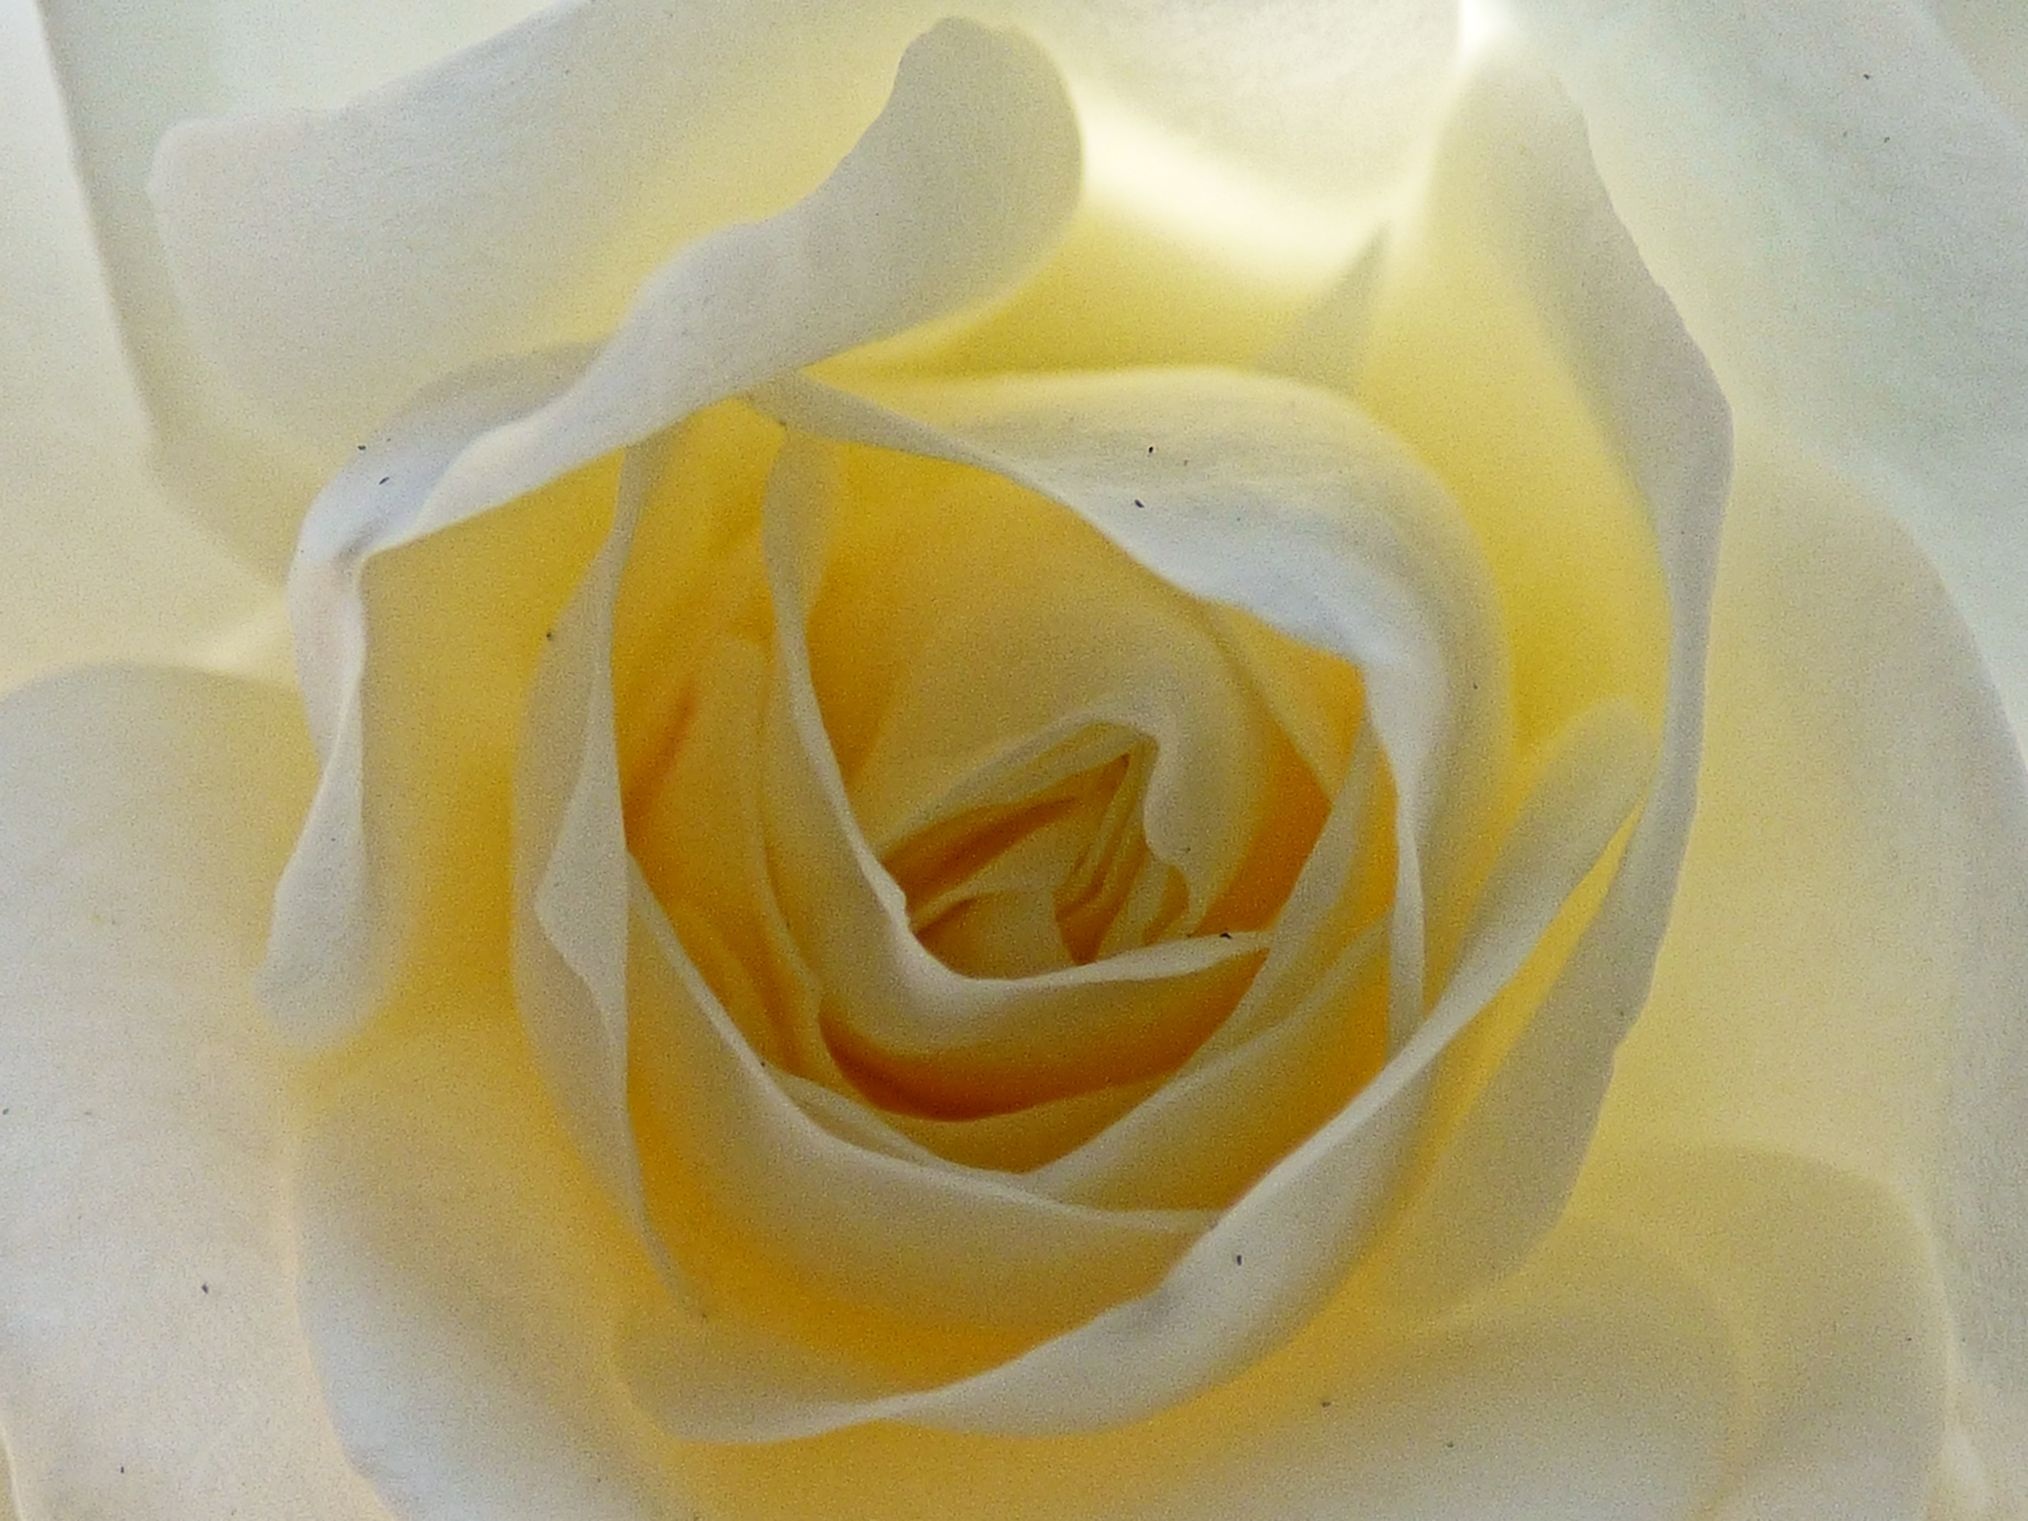
blossom, plant, white, flower, petal, floral, love, rose, romantic, yellow, close up, petals, macro photography, flowering plant, garden roses, rose family, land plant